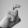
ASL letter: X